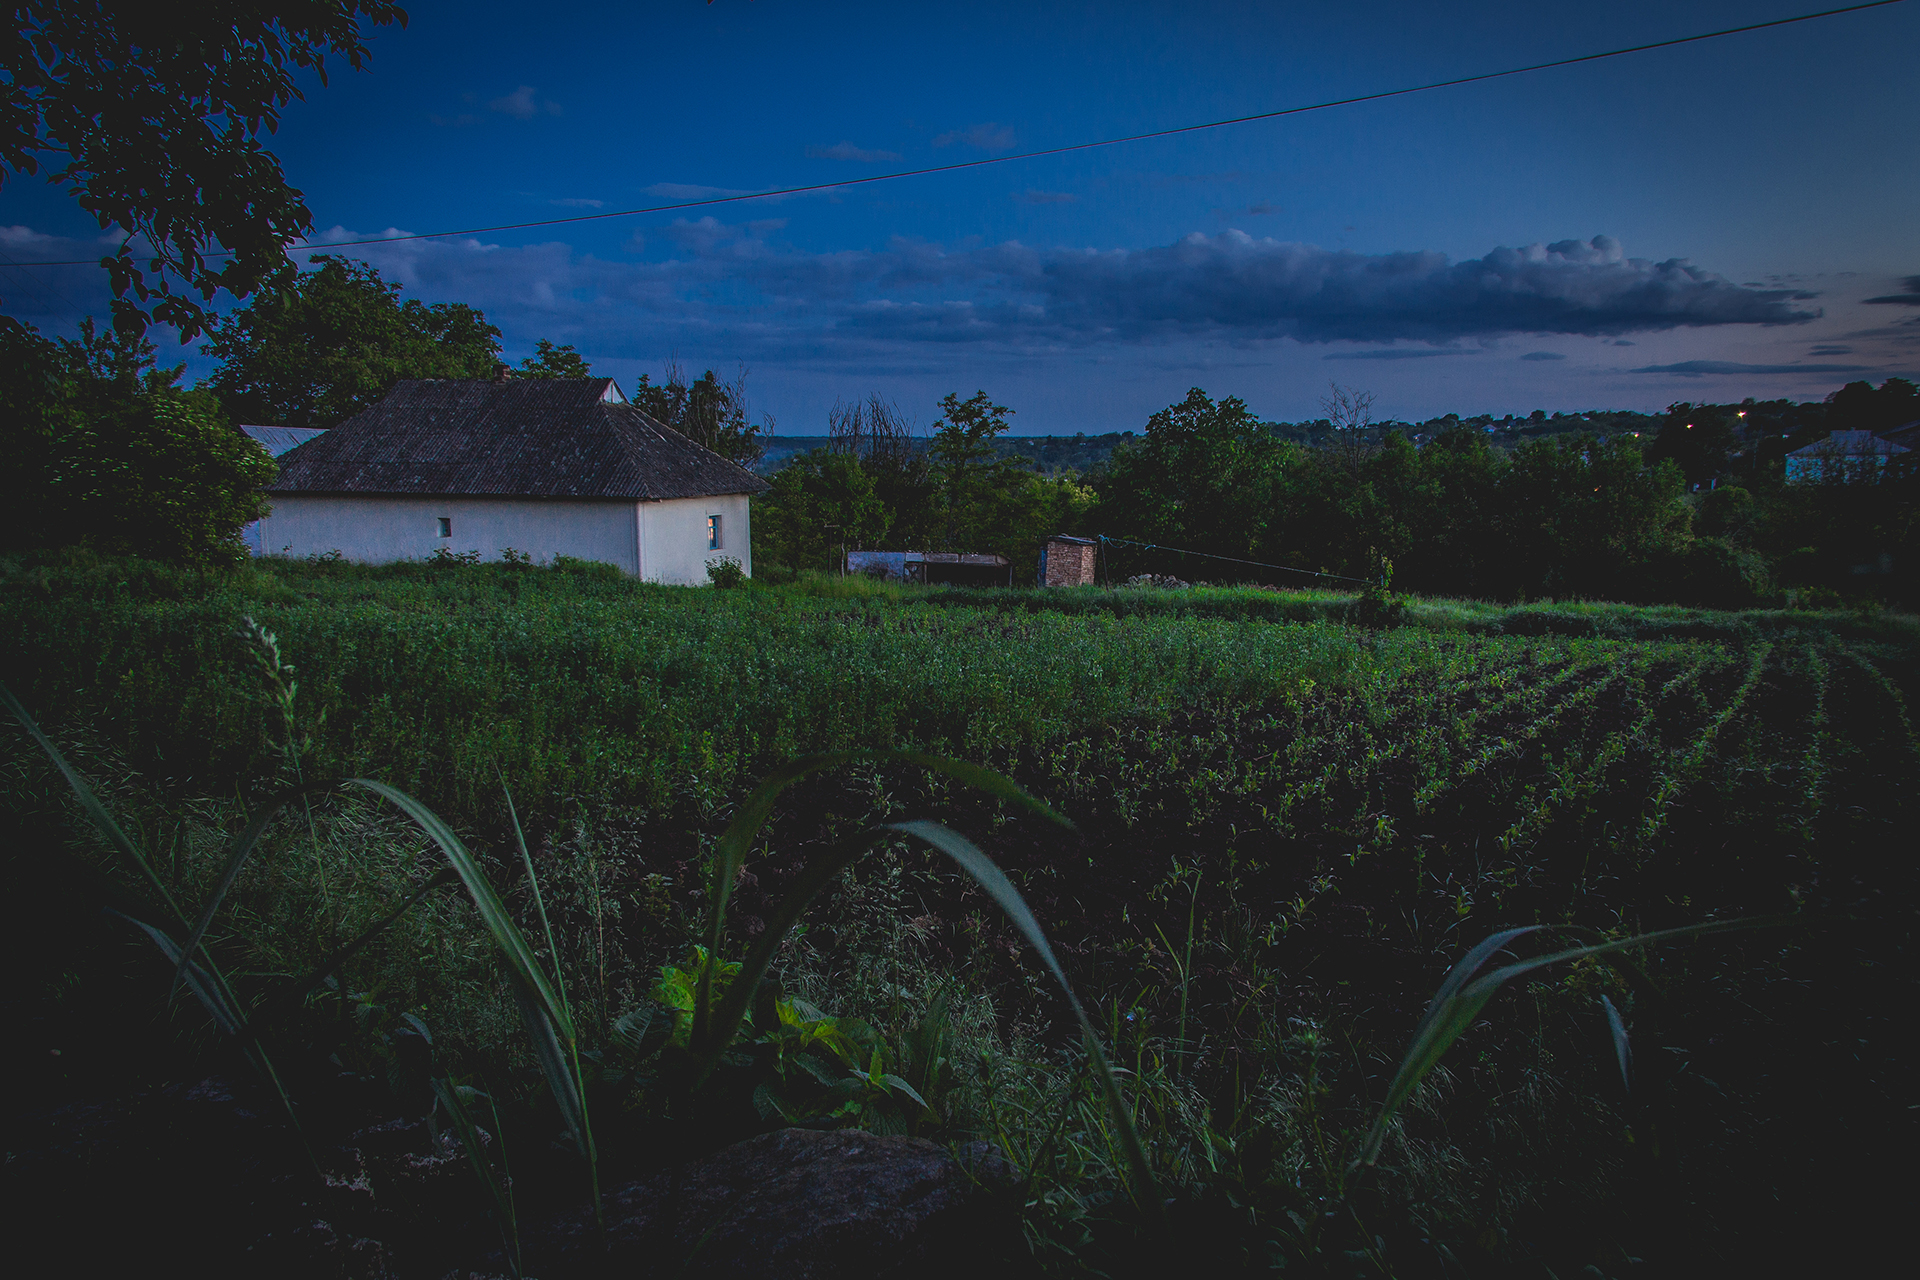
village, evening, mood, green, blue, sky, light, night, house, grass, darkness, rural area, field, morning, cloud, land lot, tree, farm, grass family, atmosphere, landscape, dusk, architecture, home, grassland, horizon, road, plain, meadow, building